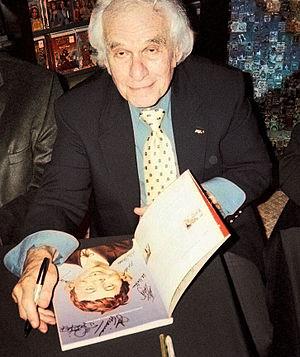
Mortimer Drucker dit Mort Drucker, né le 29 mars 1929 à Brooklyn et mort le 9 avril 2020 à Woodbury, est un dessinateur et caricaturiste américain.
Mad est un magazine satirique américain créé par l'éditeur William Gaines et le rédacteur et auteur Harvey Kurtzman en 1952. Ouvertement destiné aux jeunes lecteurs, le magazine caricature la culture pop américaine et se moque aussi bien des travers politiques modernes que ceux sociaux.